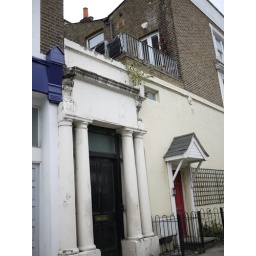
The ex blue door in Notting Hill, the movie